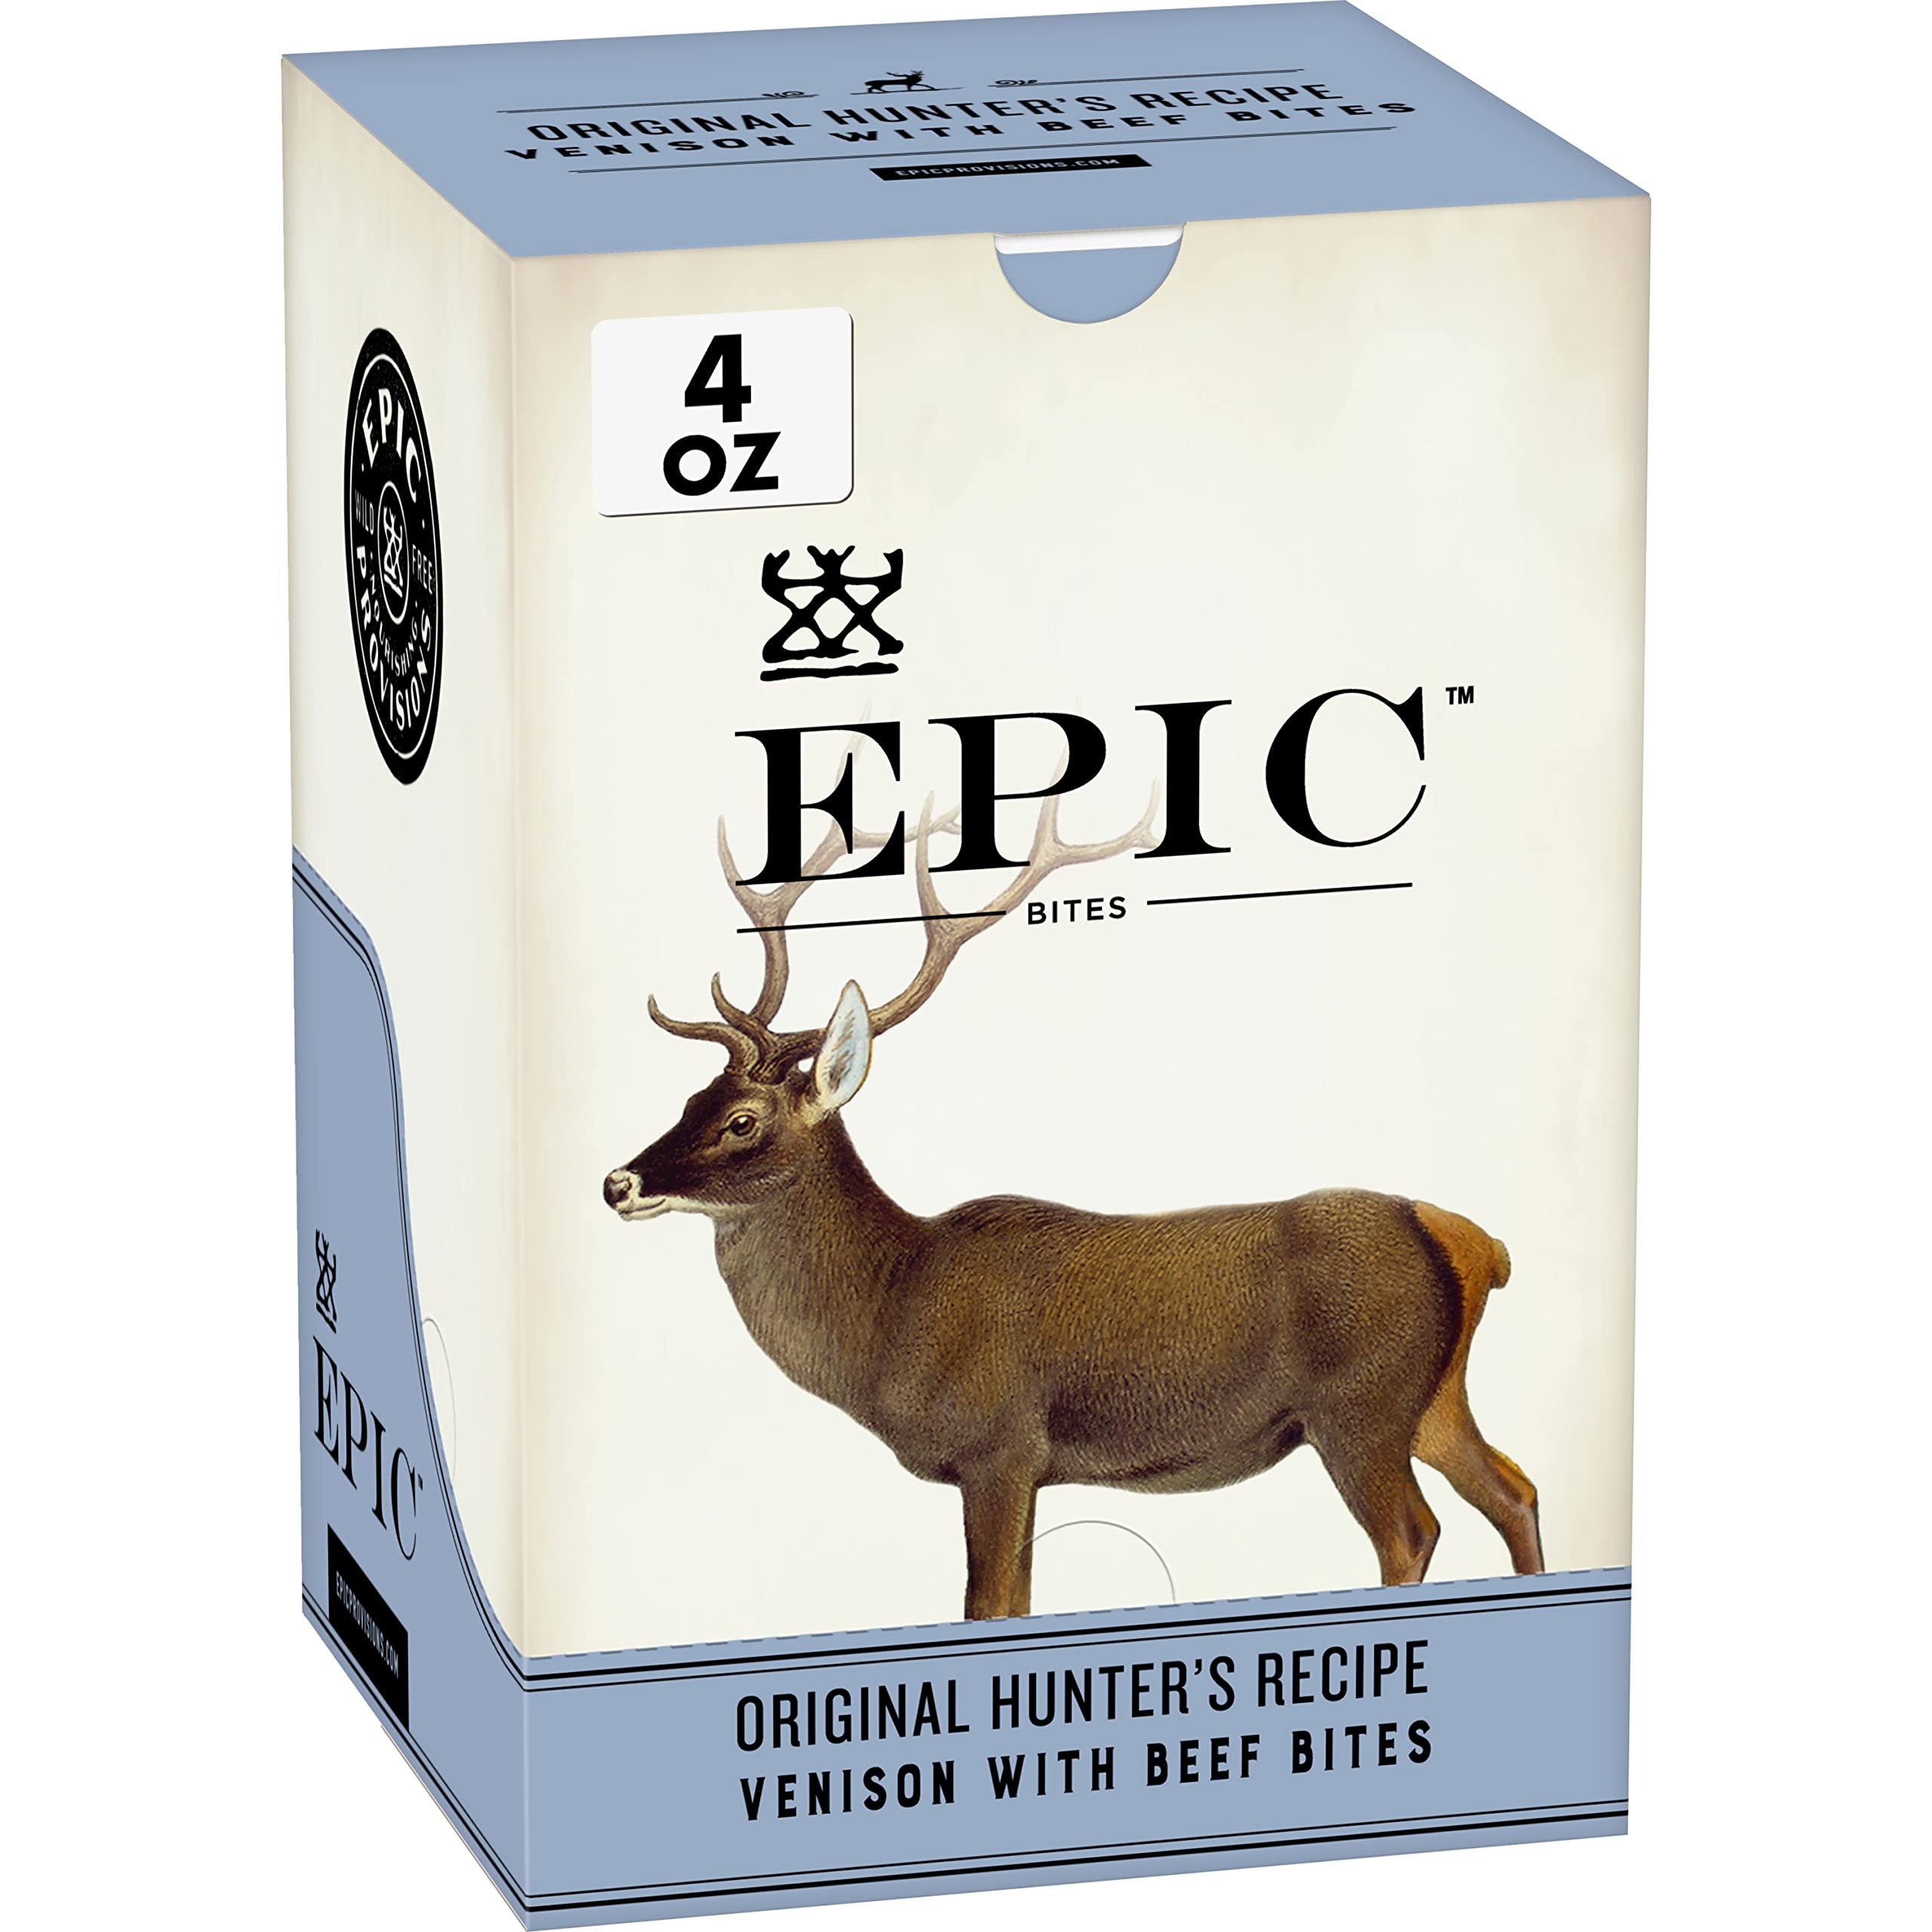
Item Name: EPIC Venison with Beef Bites, Original Hunter's Recipe, Keto Friendly, Whole30 Approved, Gluten Free, 8 Count, 20 oz
Bullet Point 1: PROTEIN SNACK: An ideal grab and go snack for every pantry featuring with 10g of protein per serving
Bullet Point 2: GRASS FED: This EPIC snack uses only uses 100% grass fed venison and beef
Bullet Point 3: CONVENIENT: These bites come in a resealable pouch, which makes them perfect for sharing and snacking throughout the day
Bullet Point 4: EPIC VARIETY: EPIC offers a range of snack options to support paleo, Whole30, and keto friendly diets, crafted with quality ingredients
Bullet Point 5: CONTAINS: Eight pouches of EPIC Venison with Beef Bites; 20 oz total
Value: 20.0
Unit: Ounce

Price: 38.35